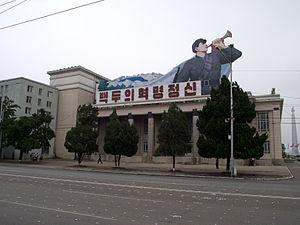
Le musée central d'histoire de Corée se trouve à Pyongyang et a été ouvert le 1ᵉʳ décembre 1945 à Moranbong. Depuis 1977, il se trouve sur la place Kim Il-sung le long de la rue Sungri.